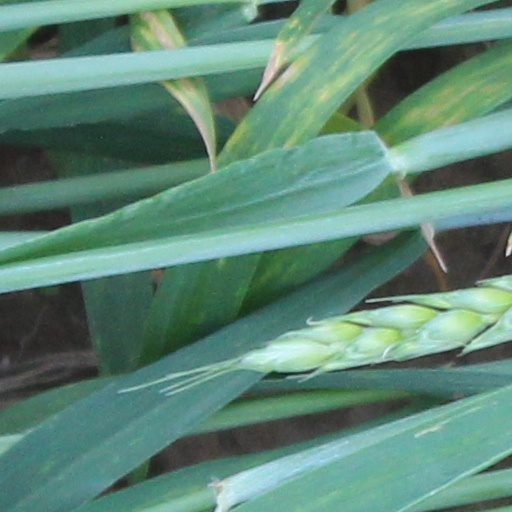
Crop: wheat